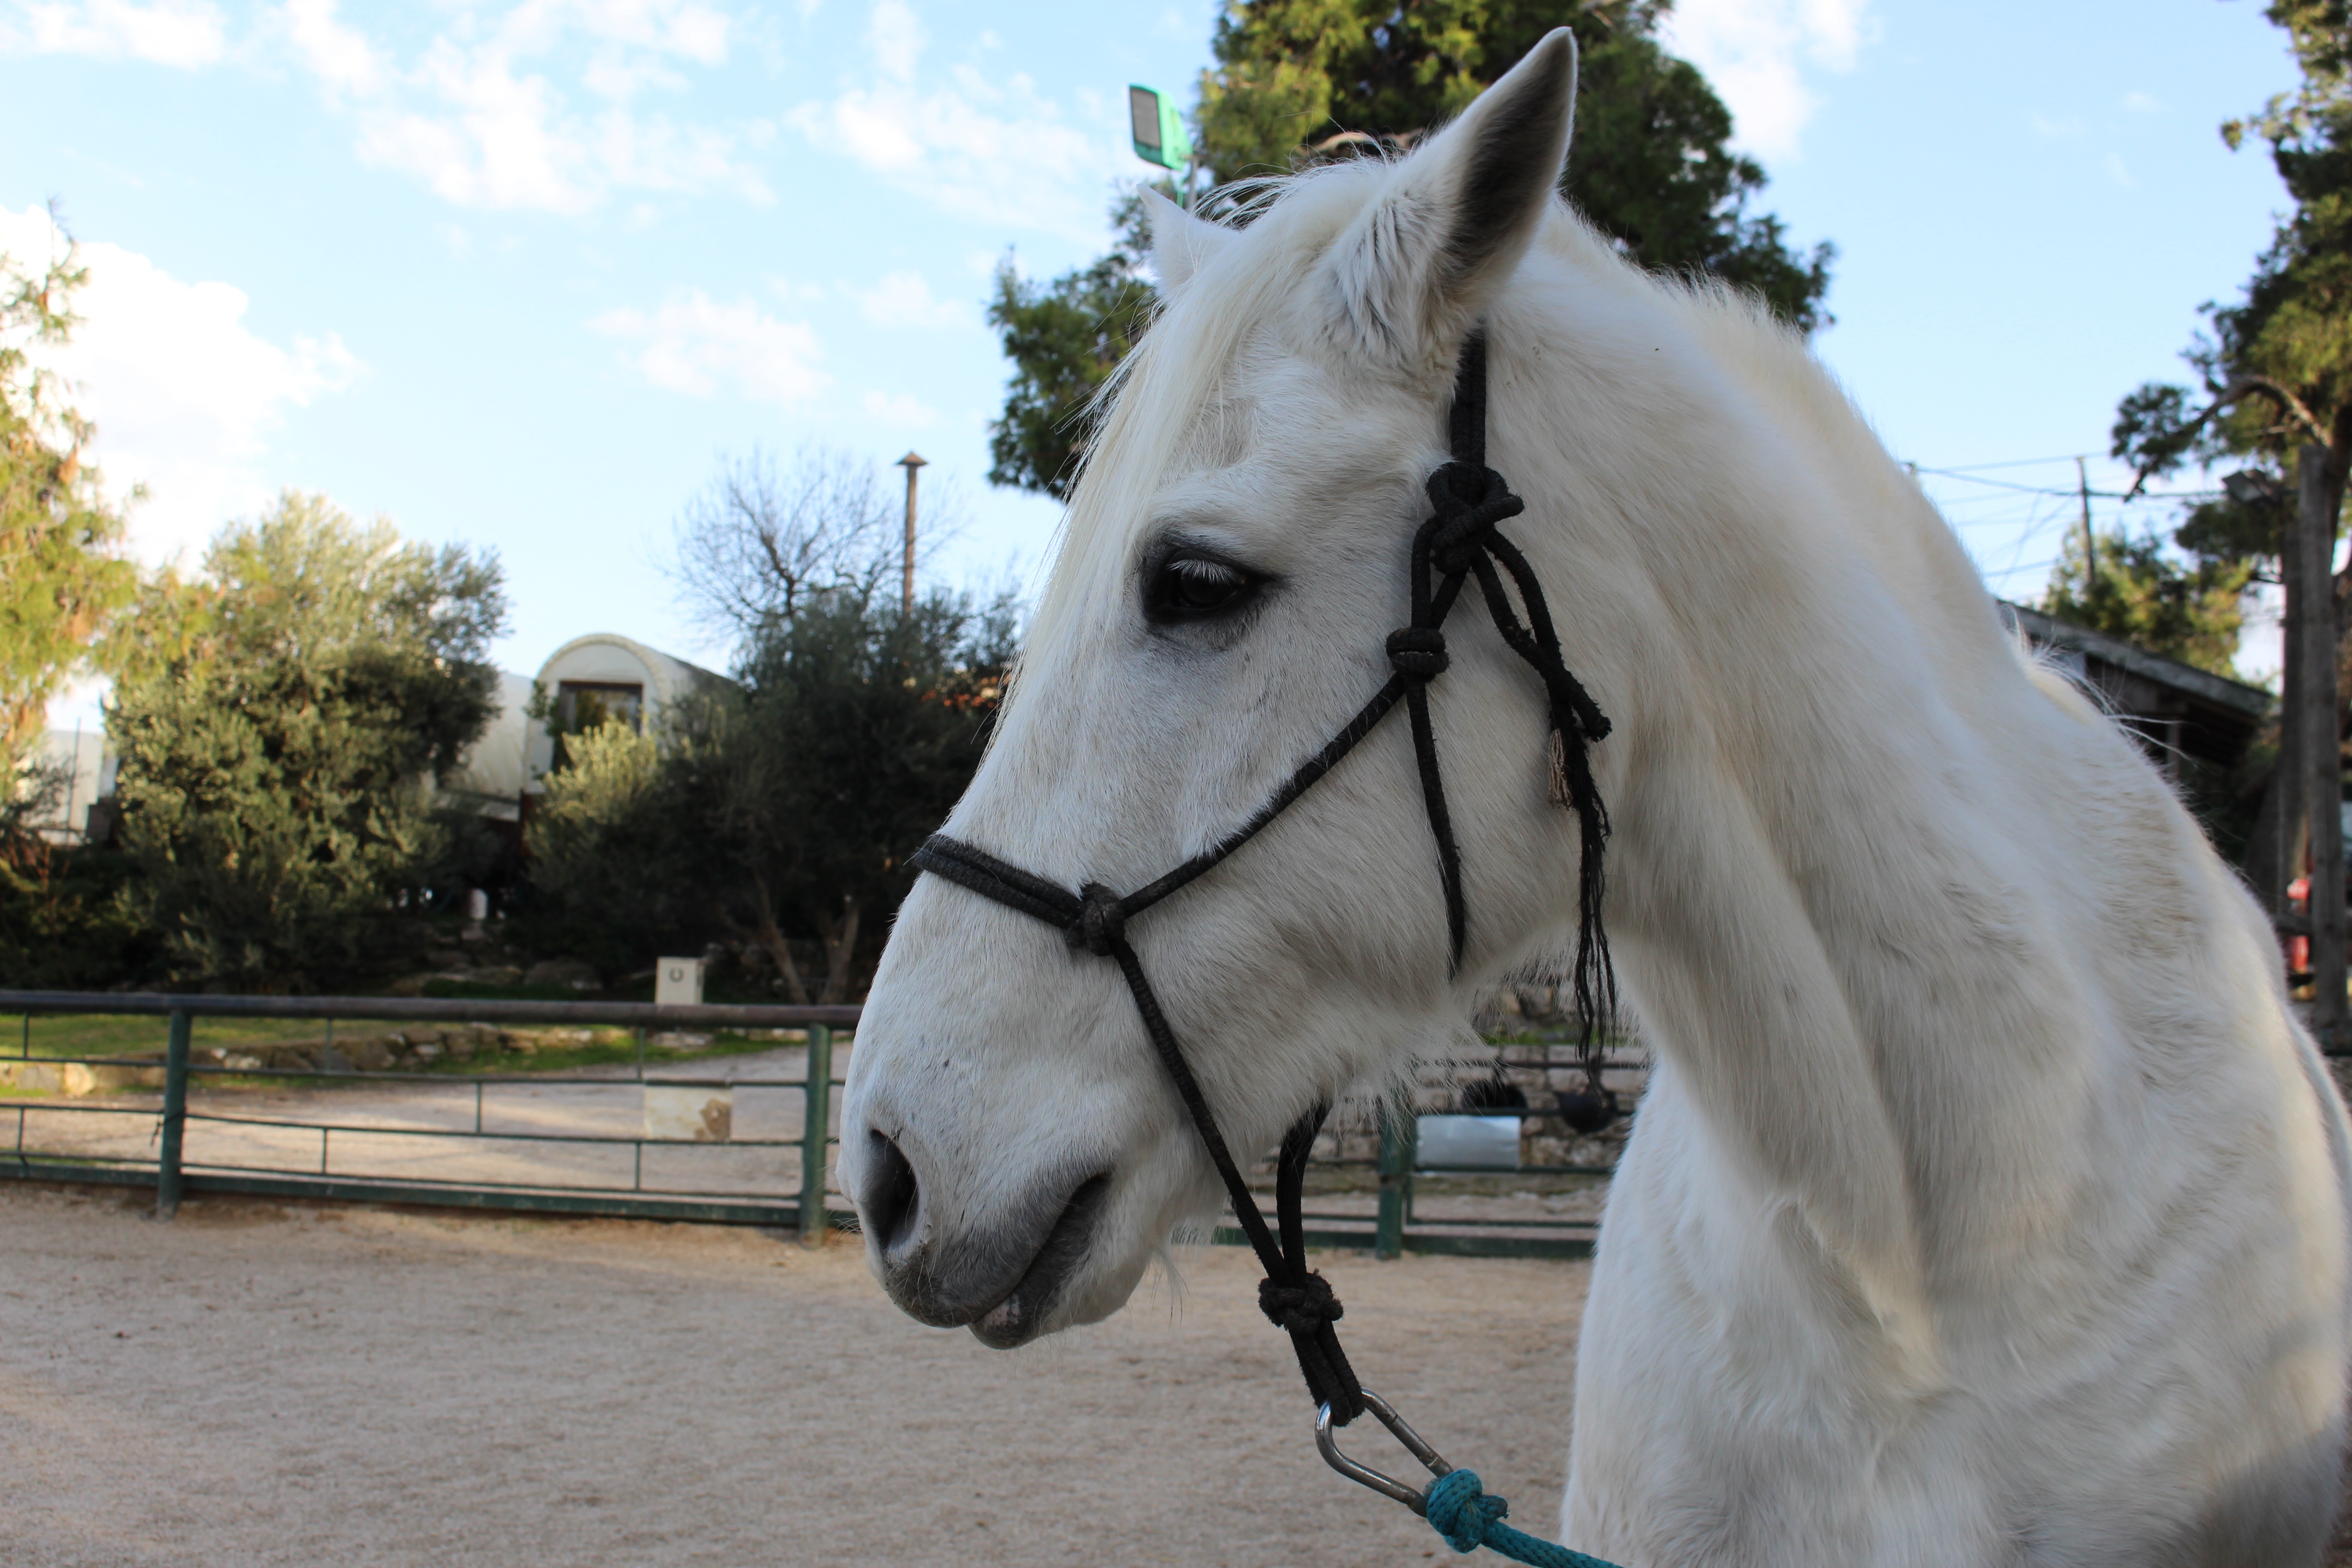
horse, mammal, stallion, mane, bridle, mare, equestrianism, horse like mammal